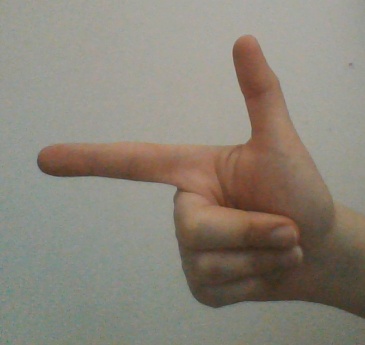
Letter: yaa